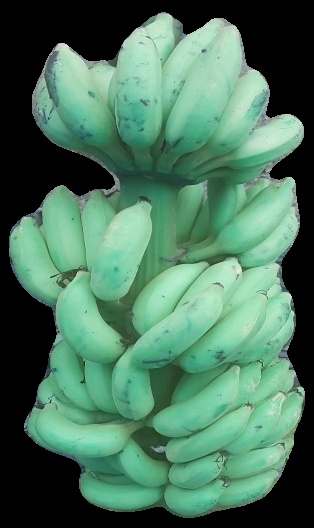
Variety: elakki-bale
Grade: grade2